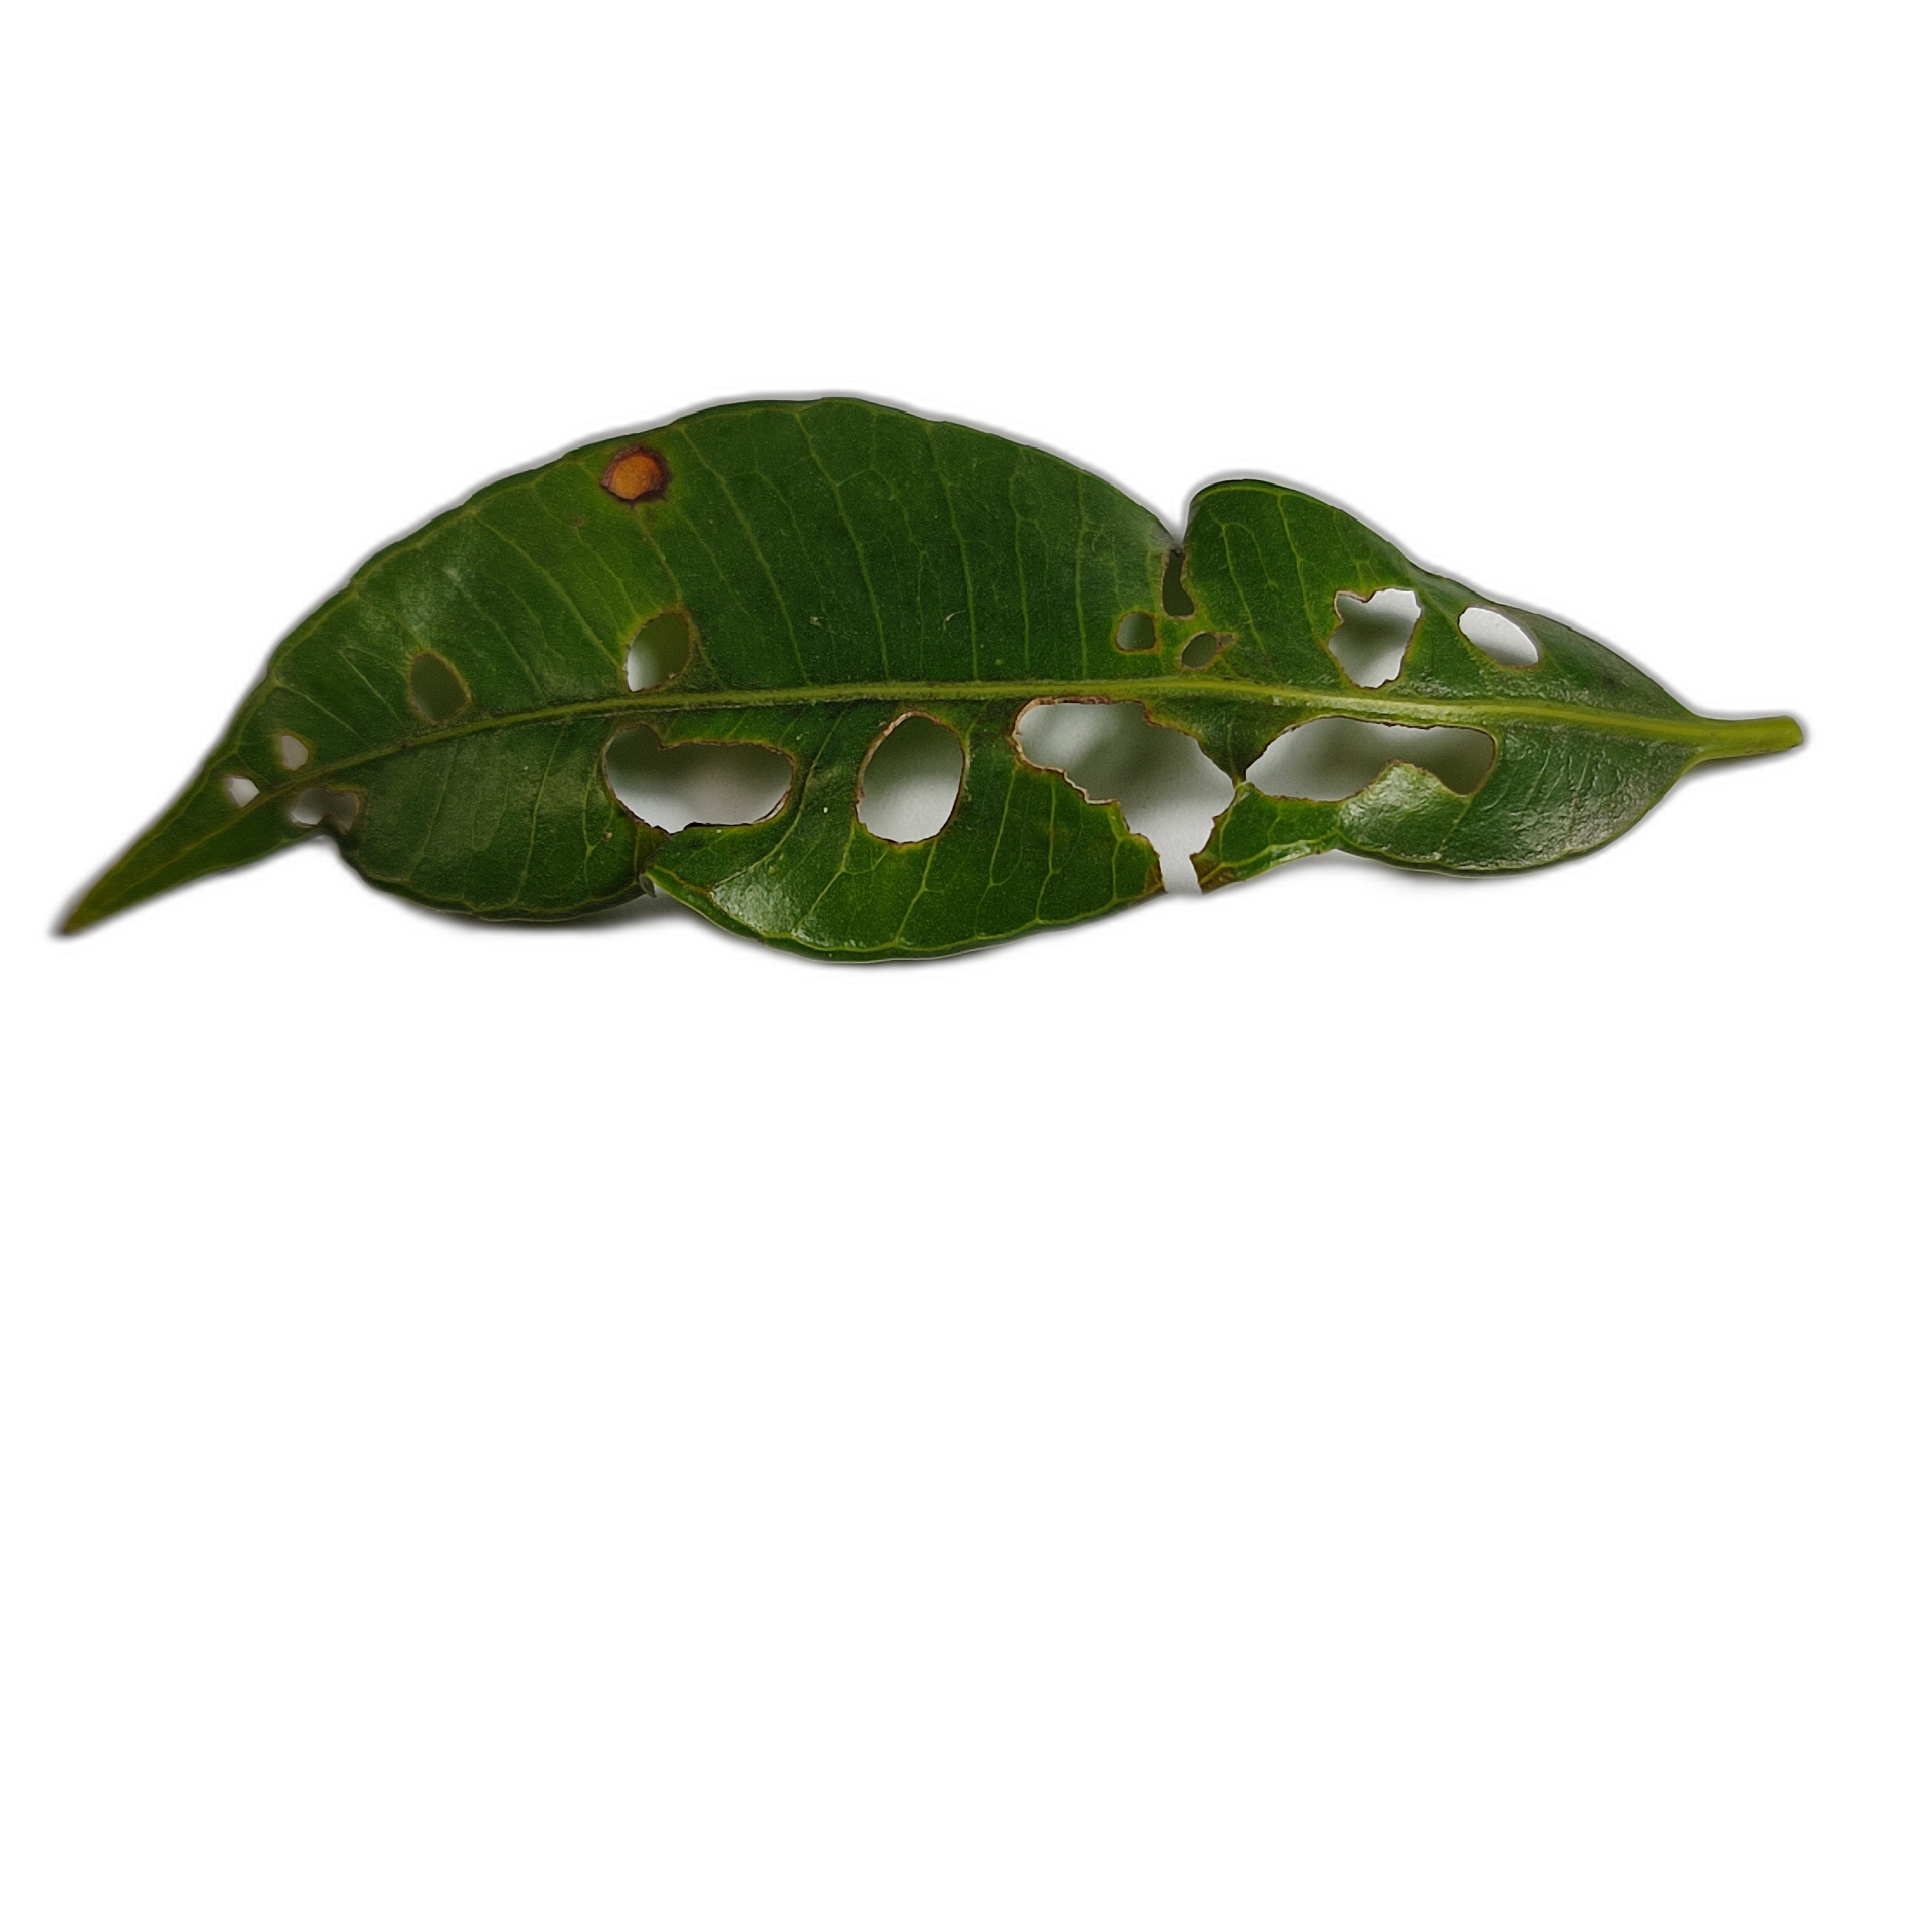
Label: not_healthy